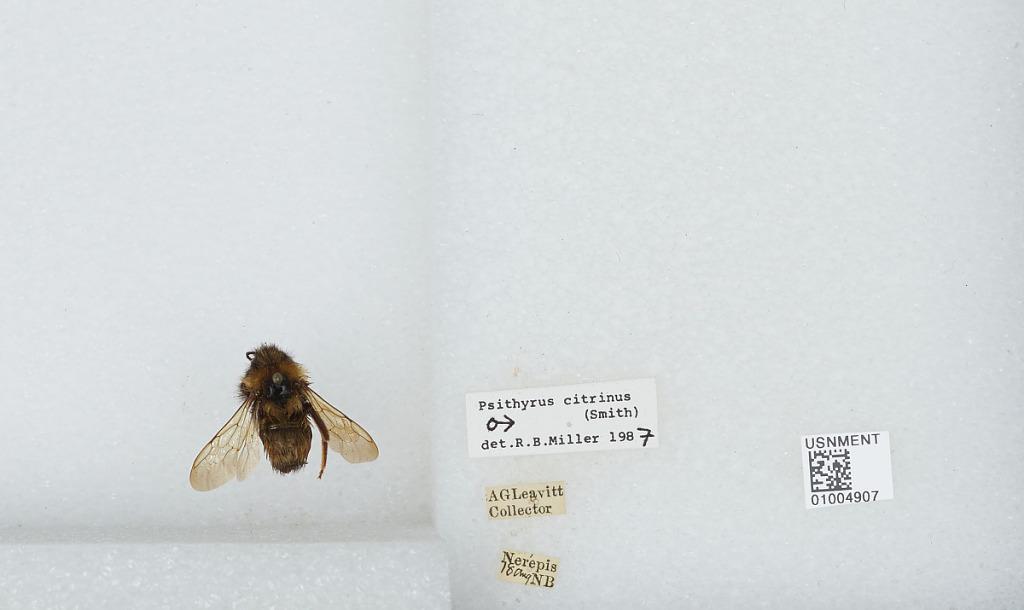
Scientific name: Bombus (Psithyrus) citrinus (Smith)
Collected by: A. Leavitt
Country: Canada
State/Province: New Brunswick
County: Kings
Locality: Nerepis
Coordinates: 45.3969, -66.3072
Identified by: Miller, R. B.